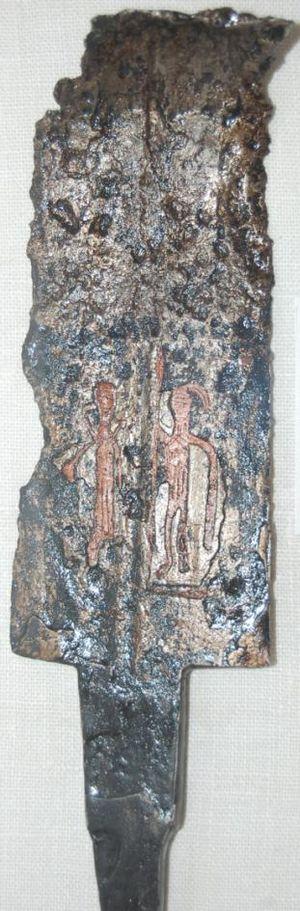
La culture de Przeworsk est une culture archéologique proto-historique de l'âge du fer située essentiellement dans le centre et le sud de l'actuelle Pologne et s'étendant du IIᵉ siècle av. J.-C. au Vᵉ siècle. Elle tire son nom de la ville de Przeworsk dans la région de laquelle les premiers artefacts de cette culture furent reconnus. Parmi les cultures archéologiques germaniques la culture de Przeworsk est notable pour sa grande cohérence, l'ampleur de l'espace occupée et la durée durant laquelle elle est attestée.